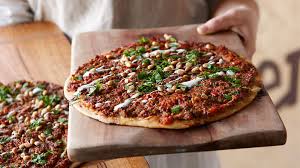
Yemek: lahmacun